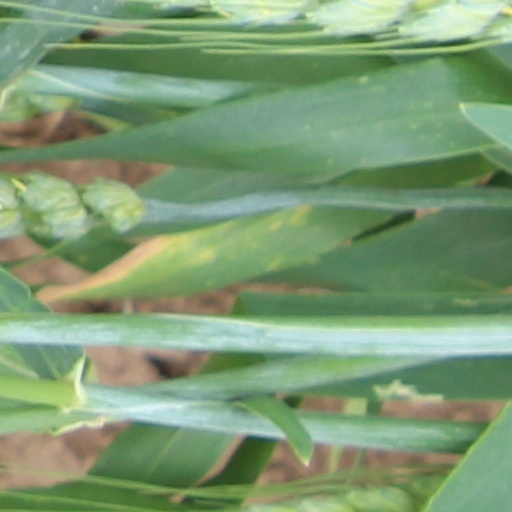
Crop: wheat